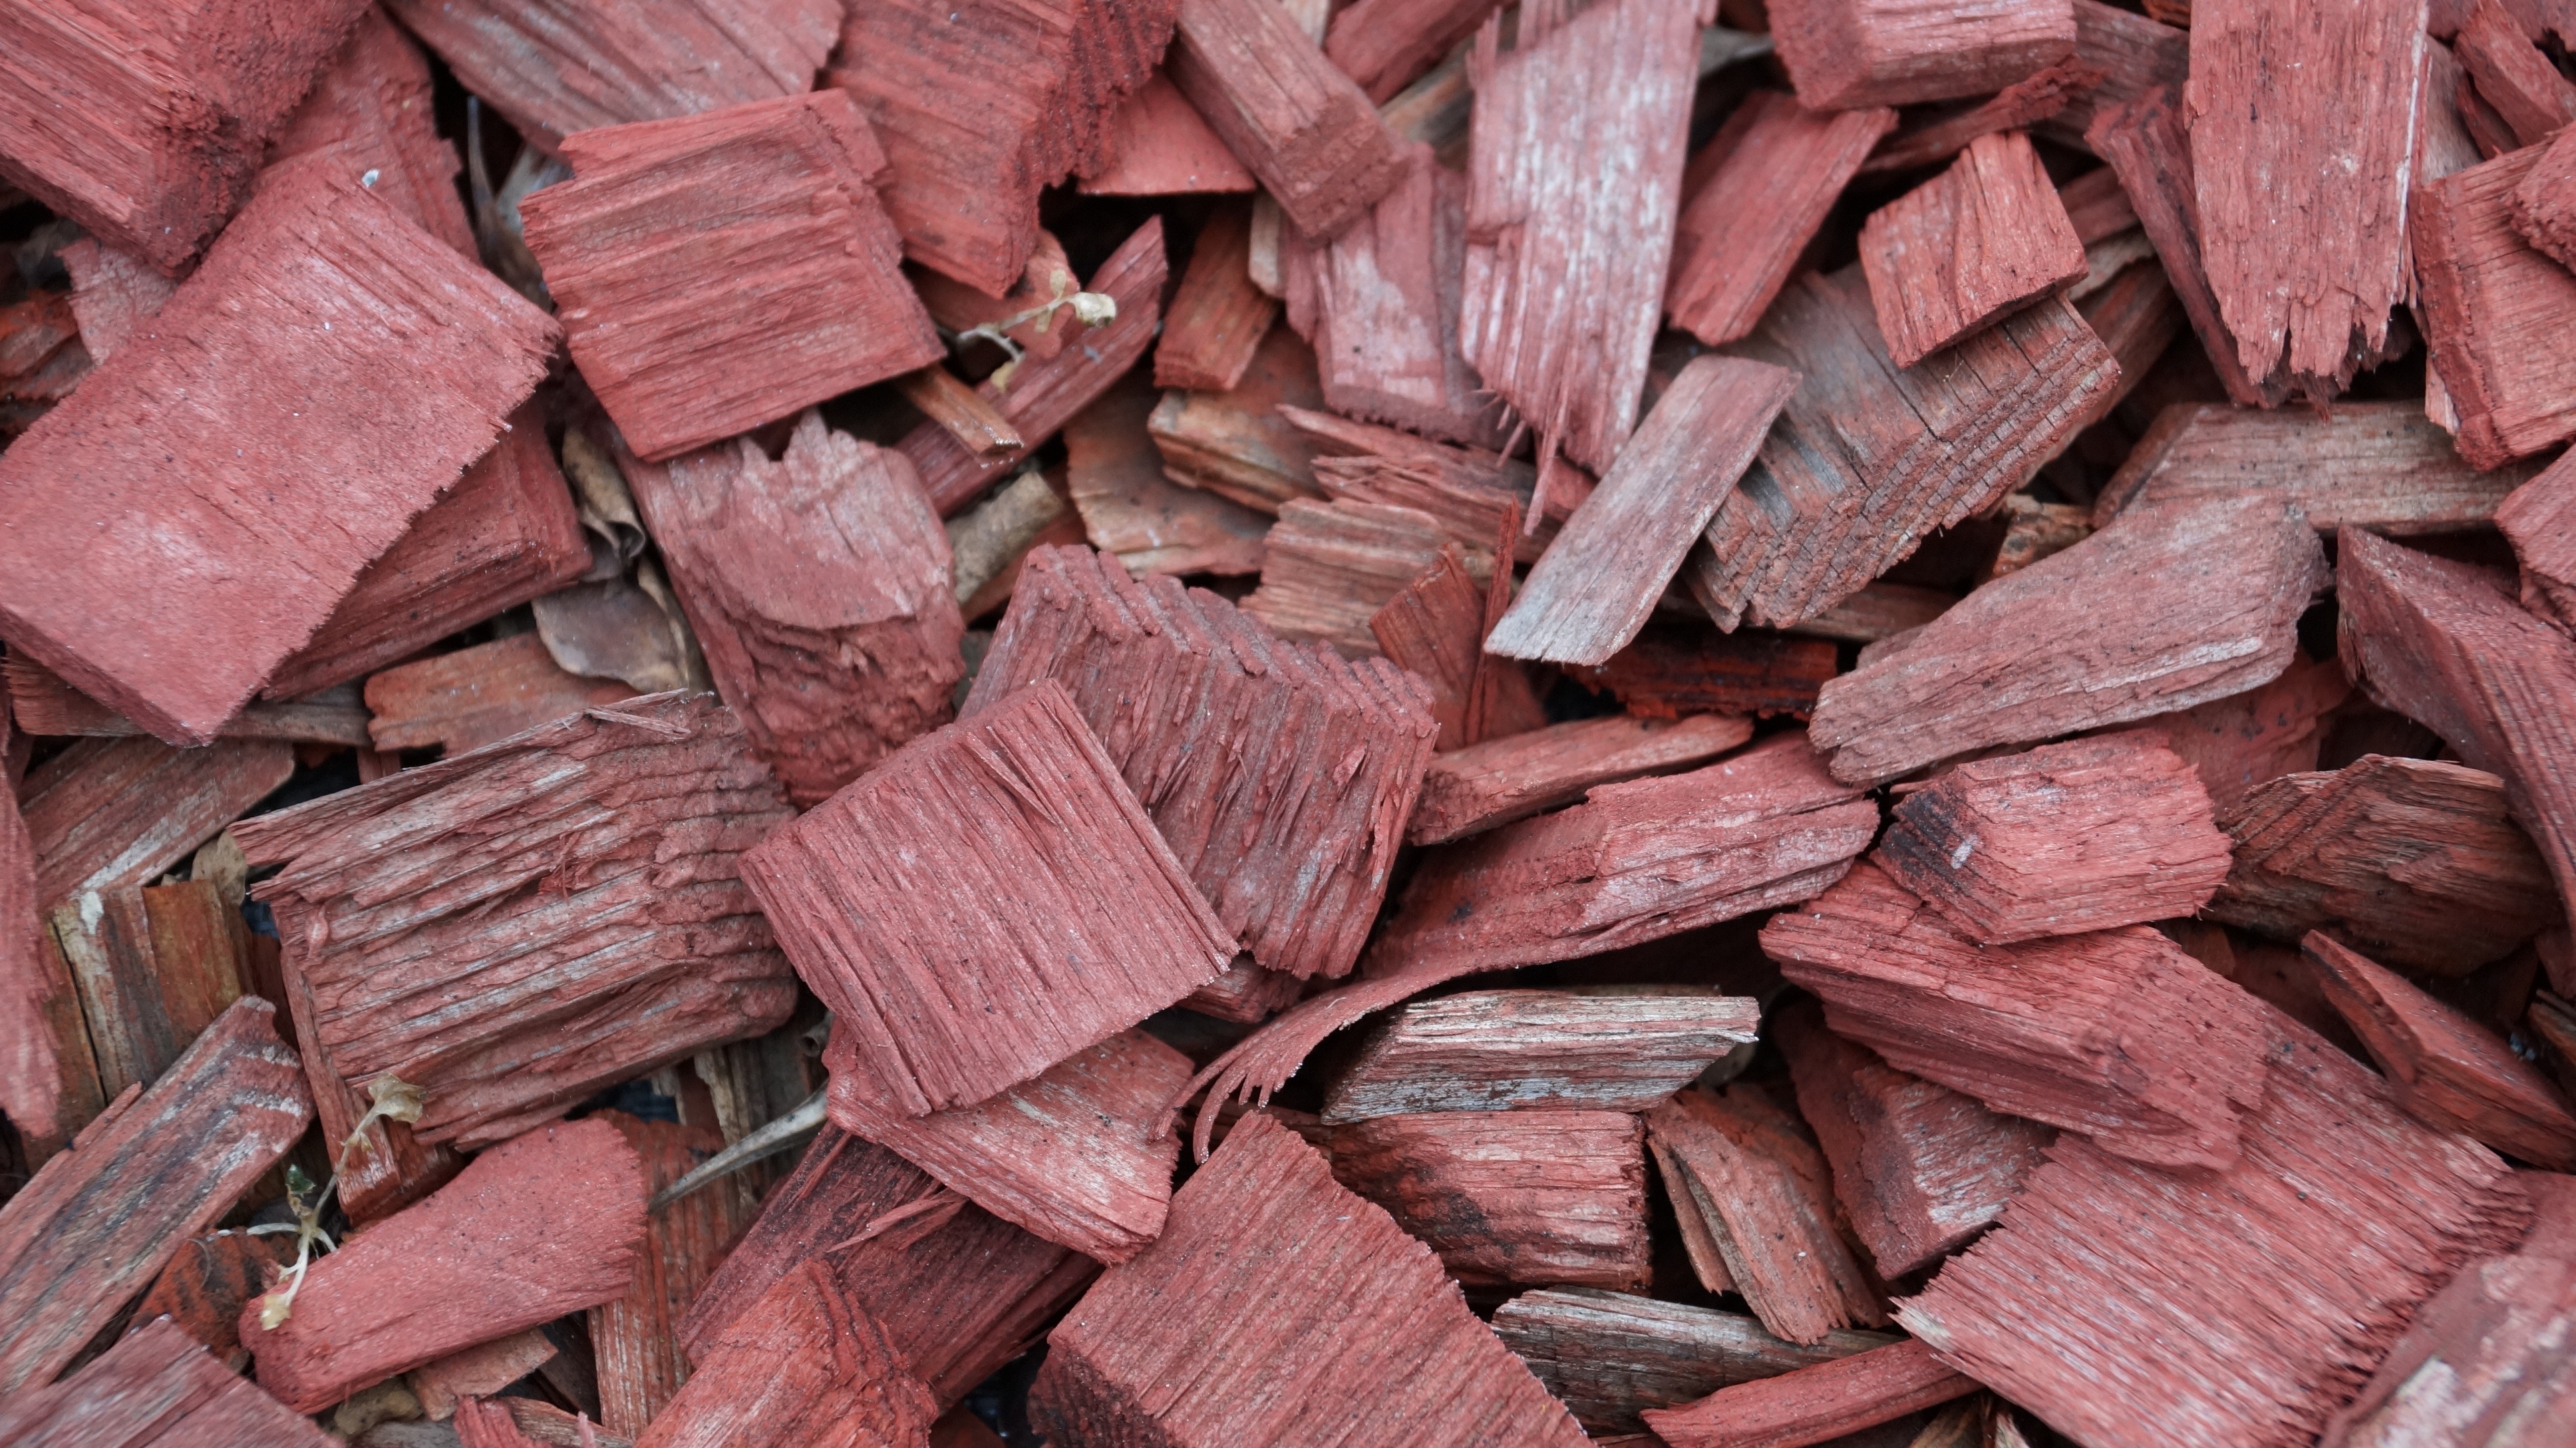
wood, texture, petal, food, produce, soil, brick, lumber, material, textured, background, woodwork, wooden, timber, scrap, chip, wood chips